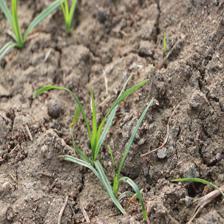
Label: Grass